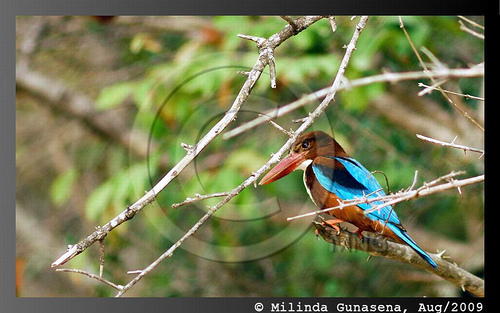
this is a bird with a brown belly, blue wings and a large beak.
the tropical bird has a large orange beak with a blue body and a brown belly.
this is a colorful bird with a brown belly, blue wing and a large beak.
this little bird has a brown belly and white breast, with a blue wing and long pointy bill.
bird with large blunted bill, red head, blue wings, and red flank.
this bird has wings that are blue and has a long orange billthe small bird is tropical in color with bright blue wings.
this is a small bird, with blue primaries, red flank and crown, with a large bill for its body.
this bird has wings that are brown and blue and has a long billthe bird is small with large beak and bright blue secondaries and tail.
Species: White Breasted Kingfisher